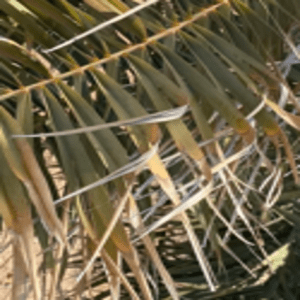
Label: Rachis Blight